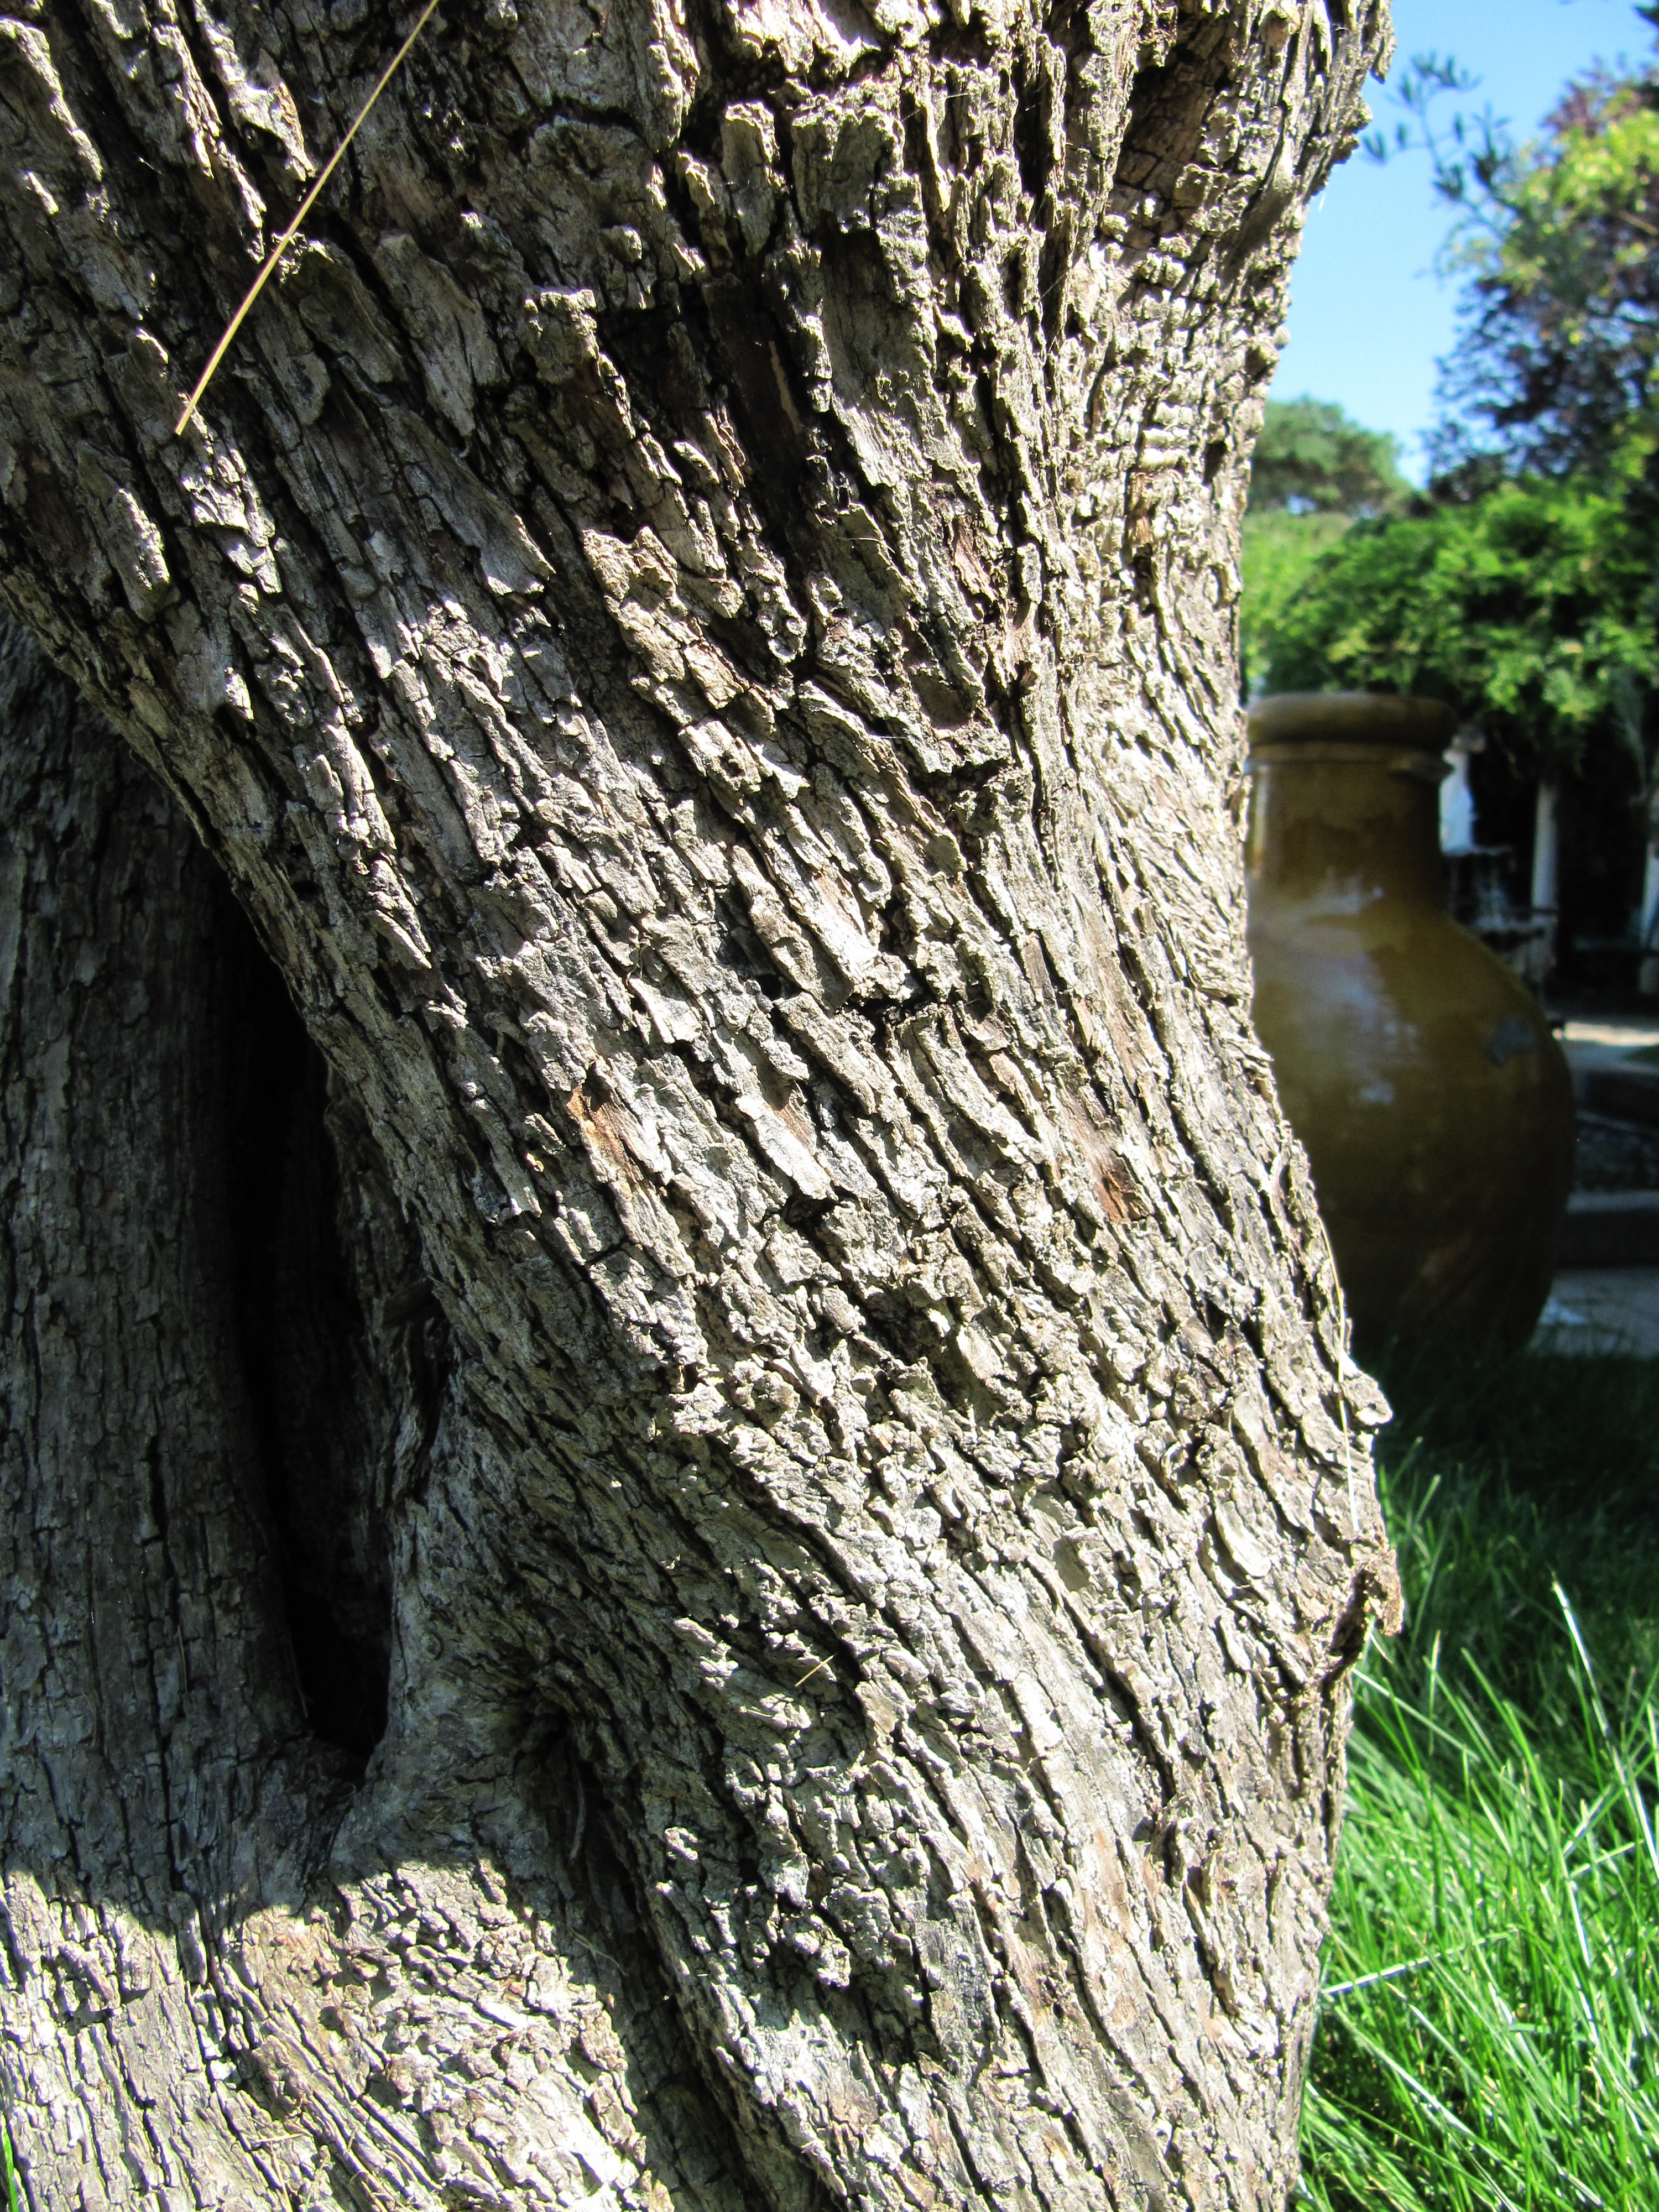
tree, nature, forest, branch, plant, wood, leaf, flower, trunk, bark, log, green, botany, woodland, flowering plant, plant stem, woody plant, land plant